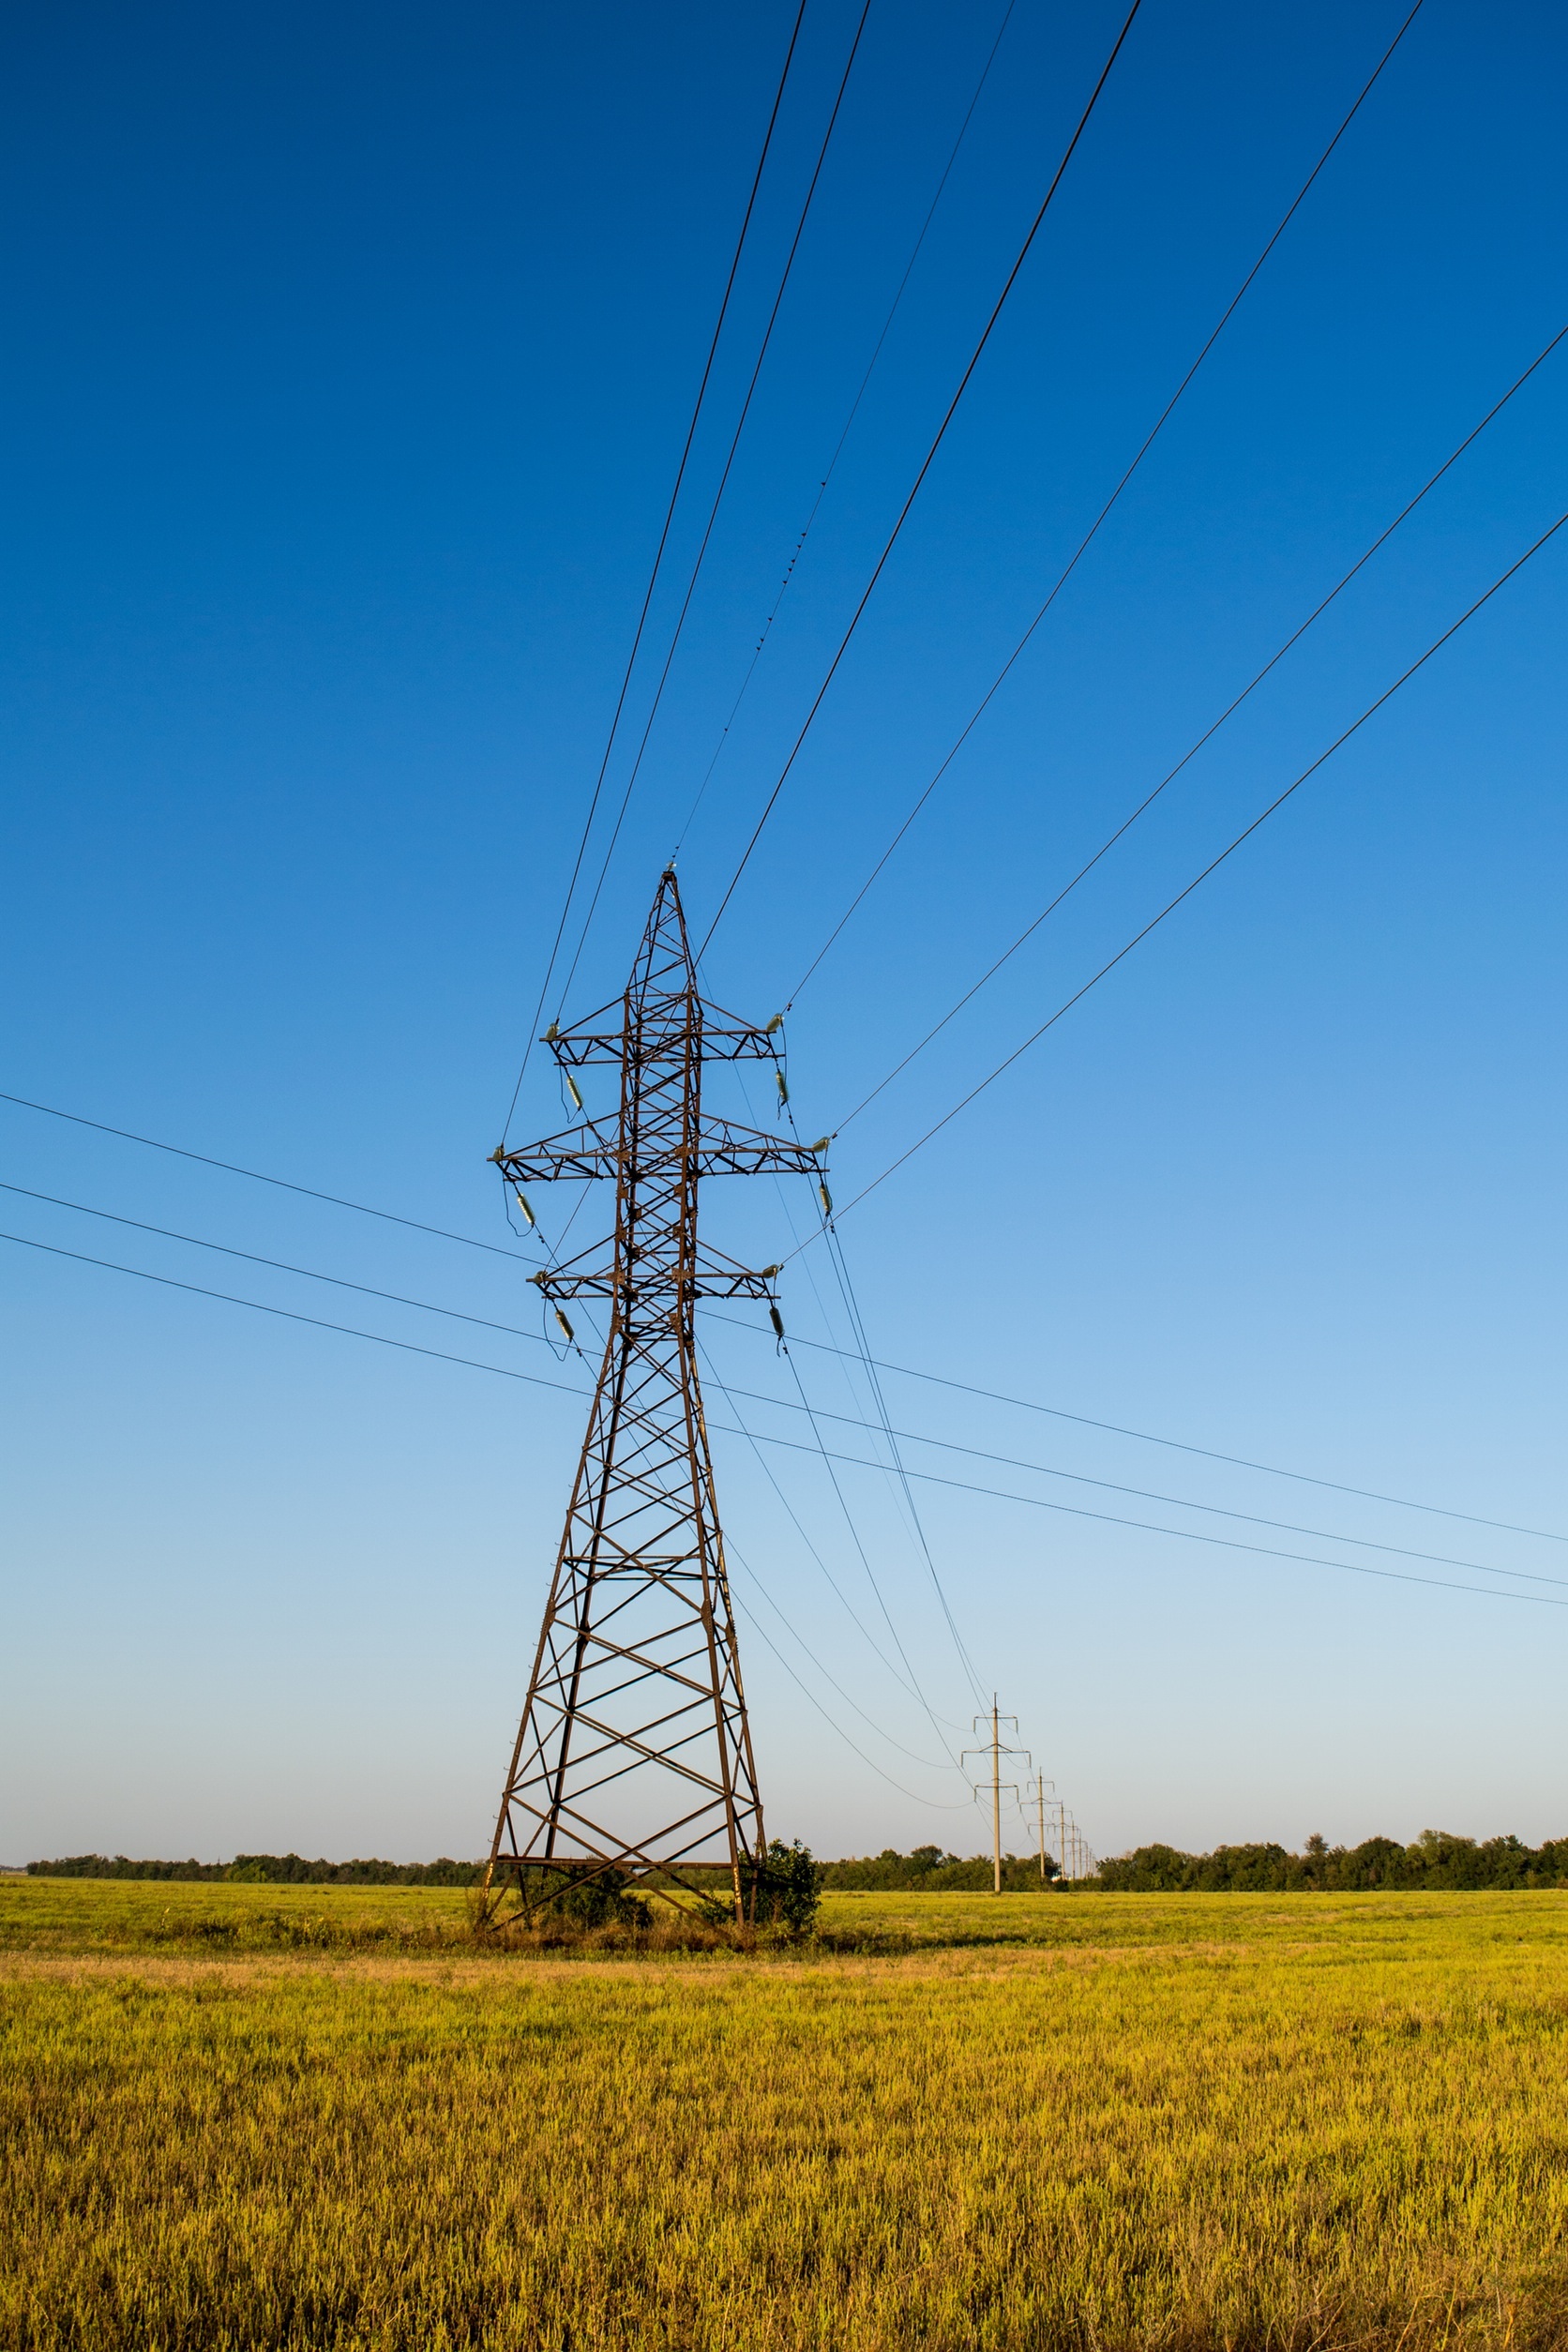
grass, horizon, plant, sky, field, prairie, wind, country, rural, line, tower, blue, electricity, plain, energy, fields, hydro, power lines, transmission tower, grass family, outdoor structure, electrical supply, overhead power line, outdoor power equipment